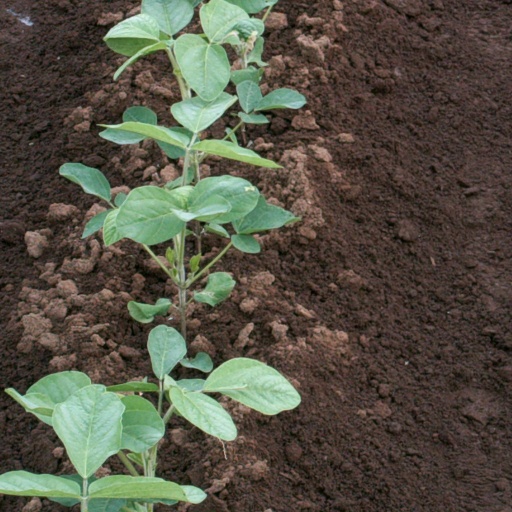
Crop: soybean